Endeavour (crater)

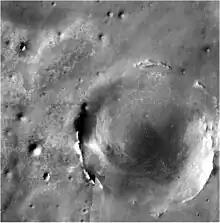
Endeavour as viewed from Mars orbit

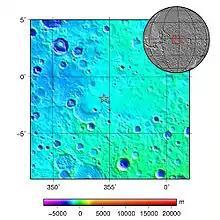
The tip of the bottom right of the star is the approximate location of the crater Endeavour on Mars

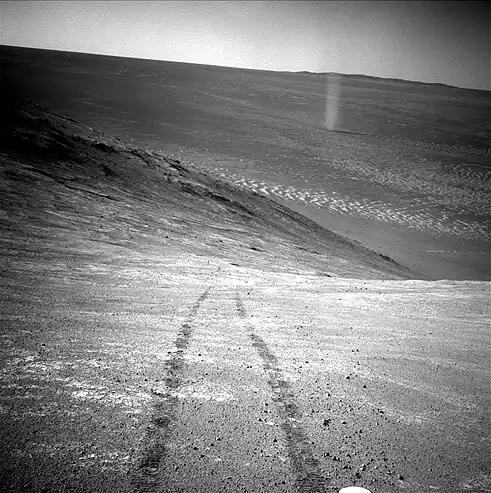
"Opportunity" images a Martian whirlwind on the floor of Endeavour (April 2016)

Endeavour is an impact crater located in the Meridiani Planum extraterrestrial plain within the Margaritifer Sinus quadrangle (MC-19) region of the planet Mars. Endeavour is about in diameter. Using "Mars Reconnaissance Orbiter" data, phyllosilicate-bearing outcrops have been detected along its rim. These minerals may have formed under wet conditions in a low-acidic environment during the early history of Mars. There are raised rim segments to the north, east, and southwest. The rim has become worn, rounded and degraded, with infilling of plains material in a manner similar to the Victoria crater.